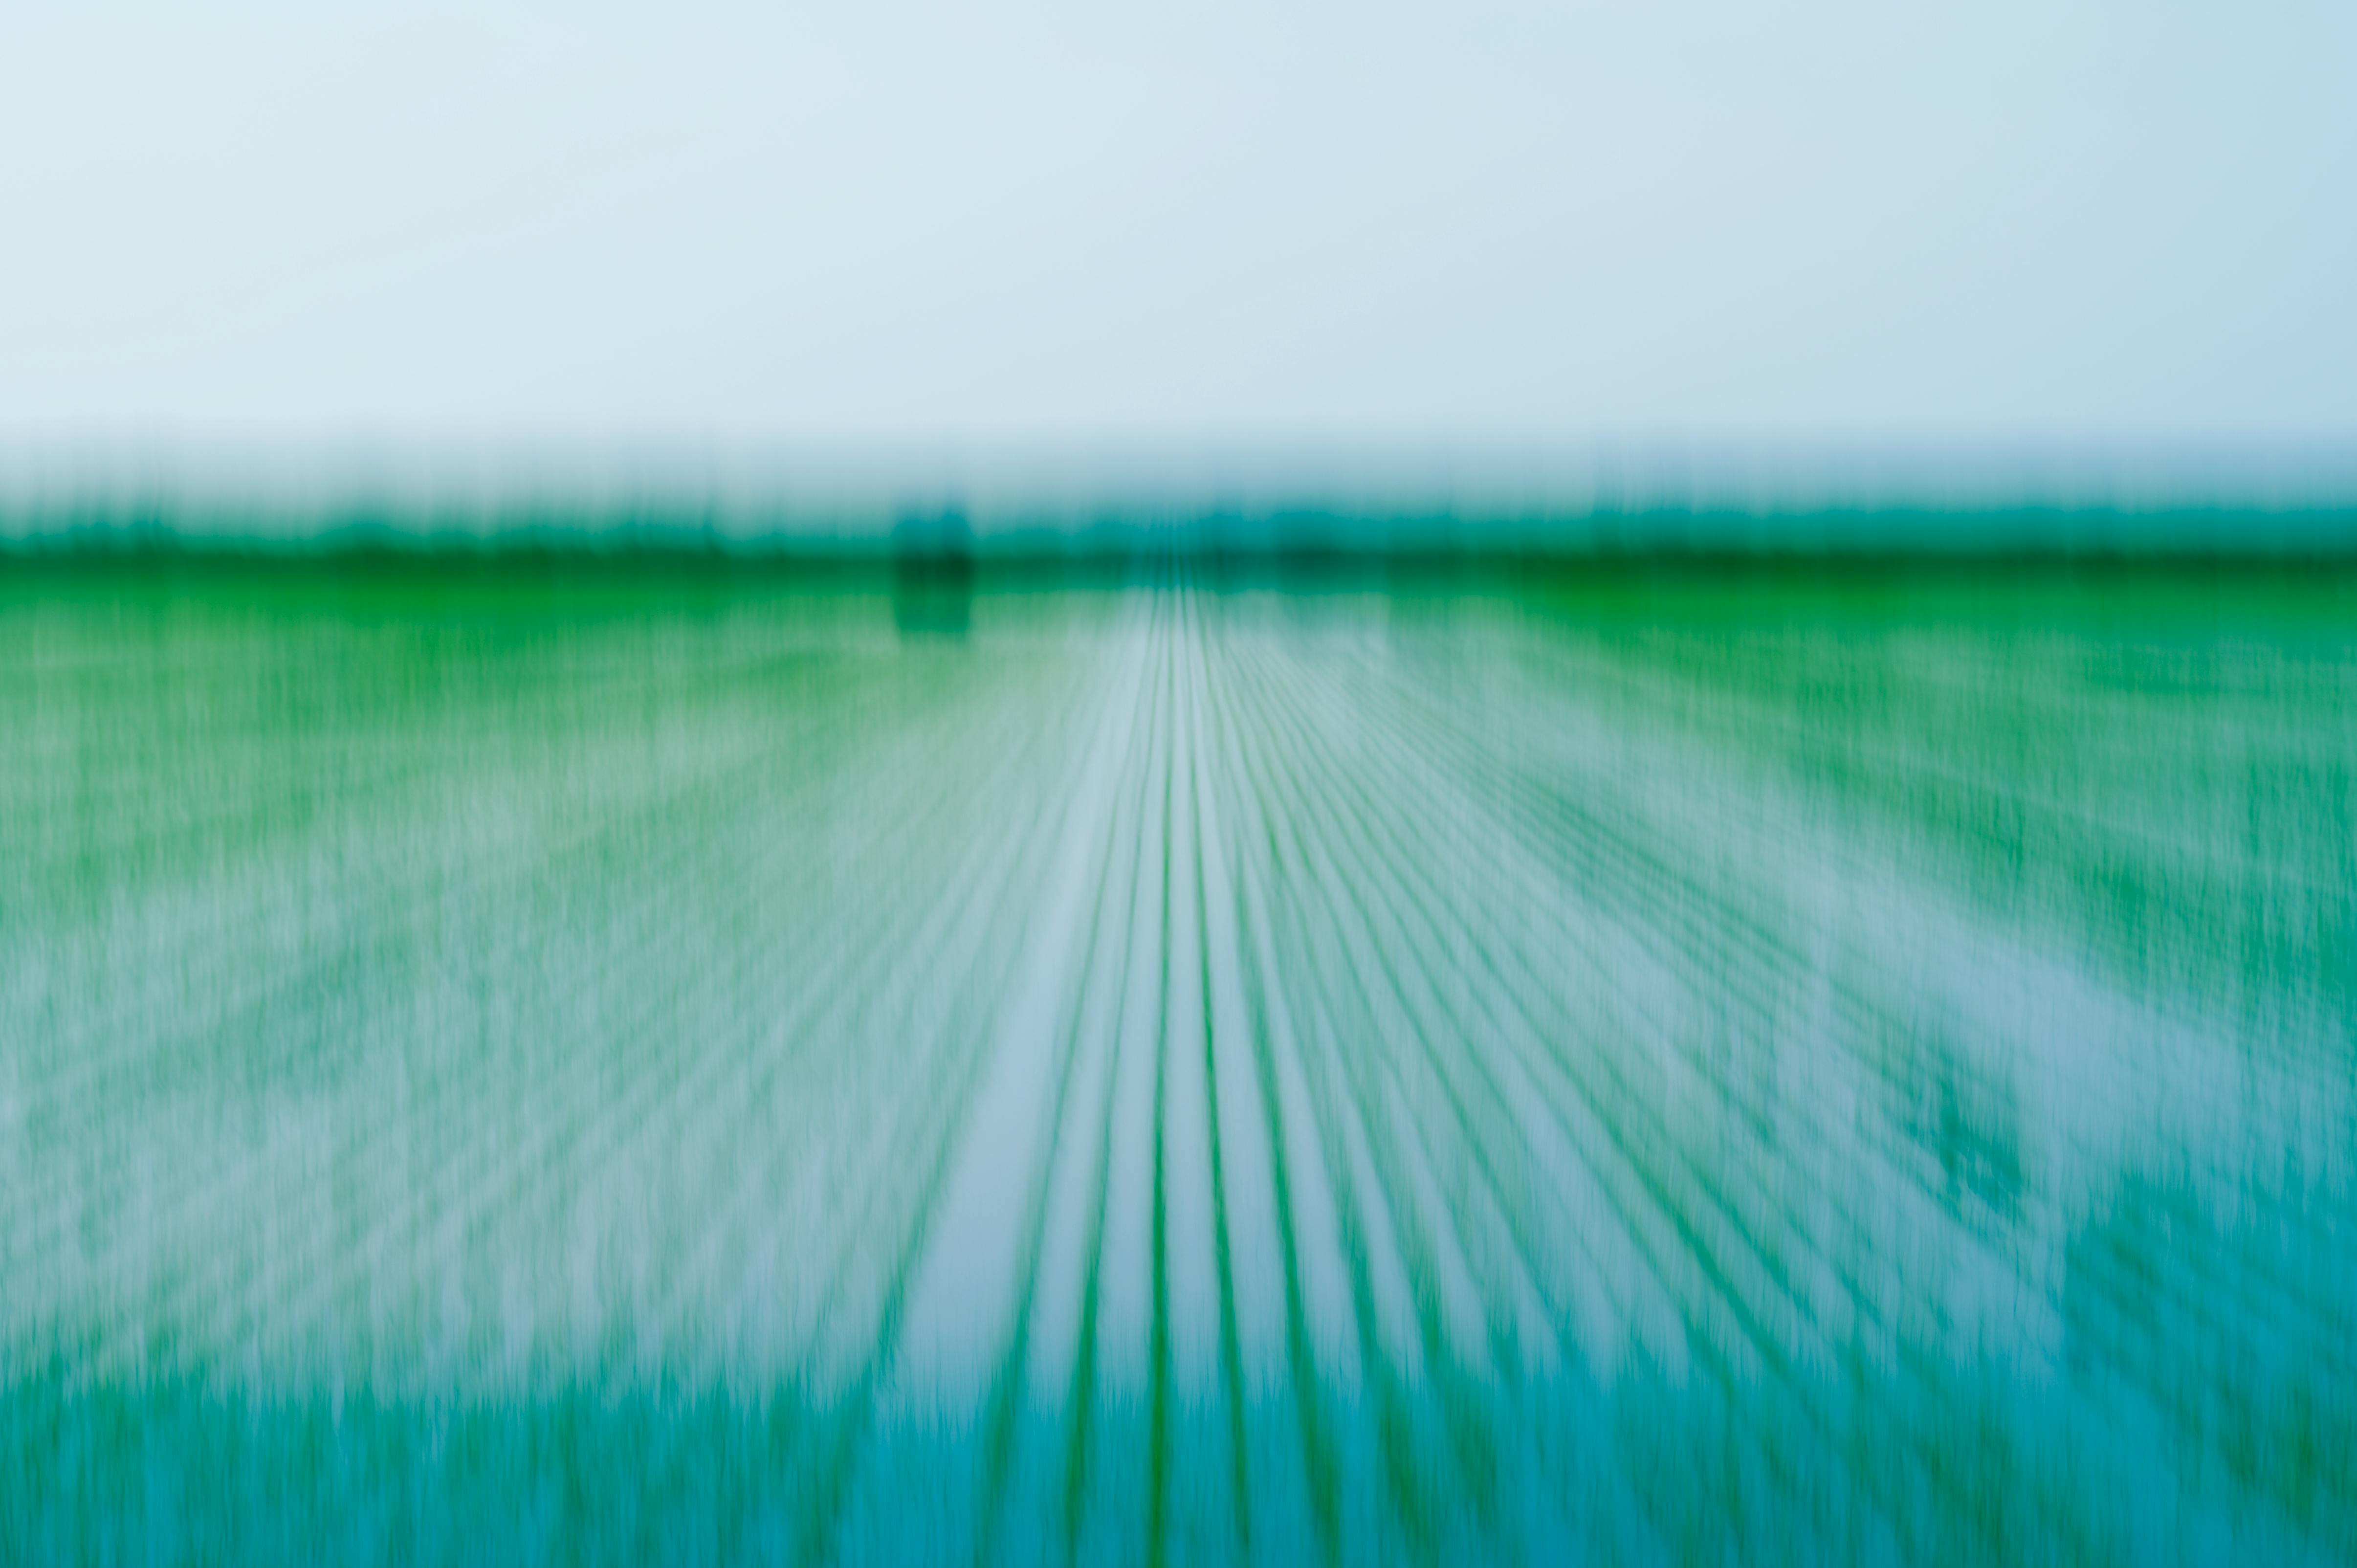
natural, green, water, natural landscape, liquid, terrestrial plant, plant, People in nature, agriculture, grassland, grass, landscape, electric blue, symmetry, sky, field, horizon, pattern, prairie, plantation, rectangle, soil, plant stem, crop, cash crop, art, macro photography, flooring, flowering plant, road